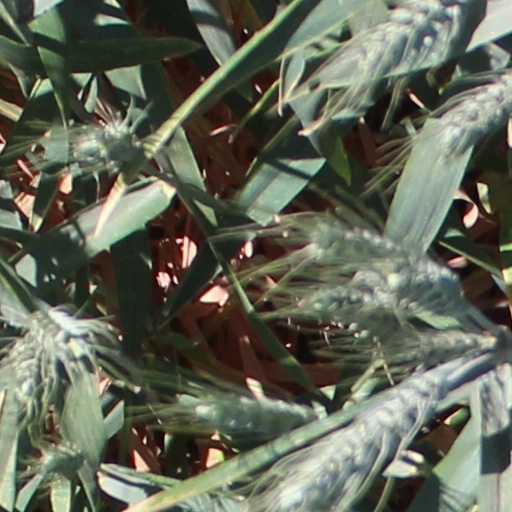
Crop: wheat